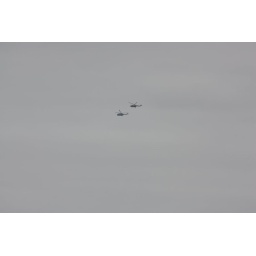
A day on the Freshfields near Liverpool with our inlaws, their dog Jas and our spaniel (Maggie) and pug (Parker).